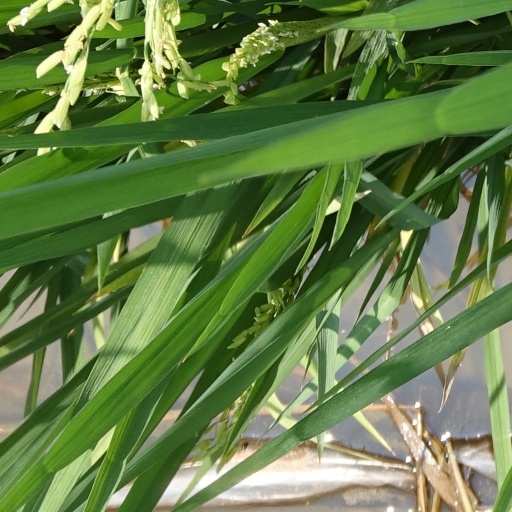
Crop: rice